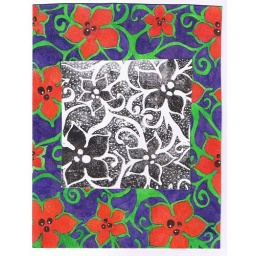
My flowers stamp on copy paper with Speedball ink, layered over an original watercolor.